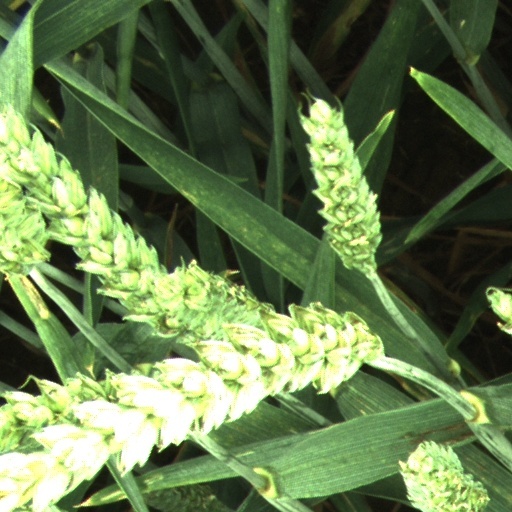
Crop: wheat